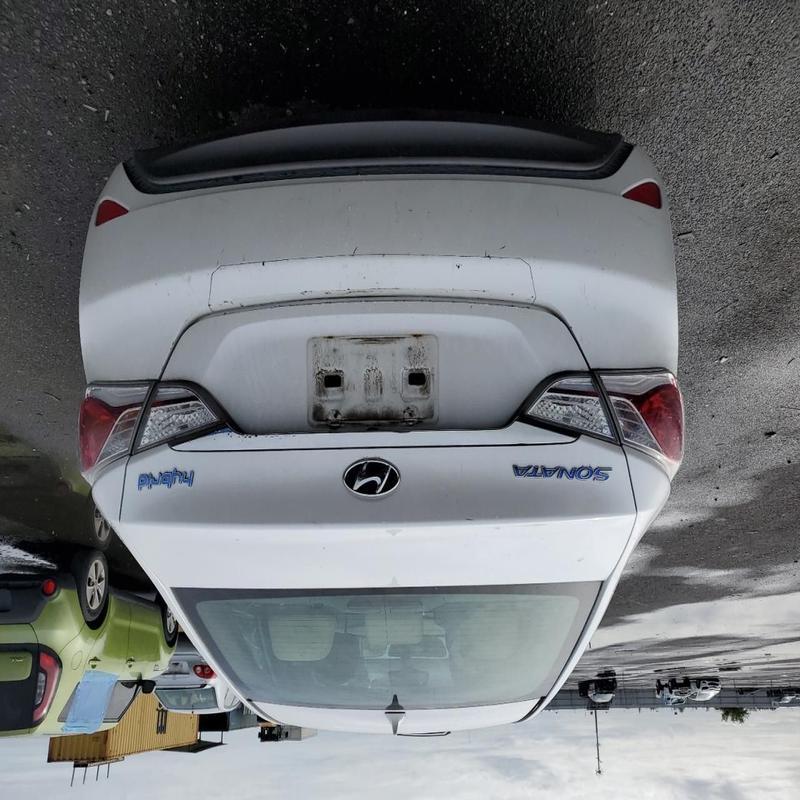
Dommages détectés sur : plaque d'immatriculation arrière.
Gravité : mineur